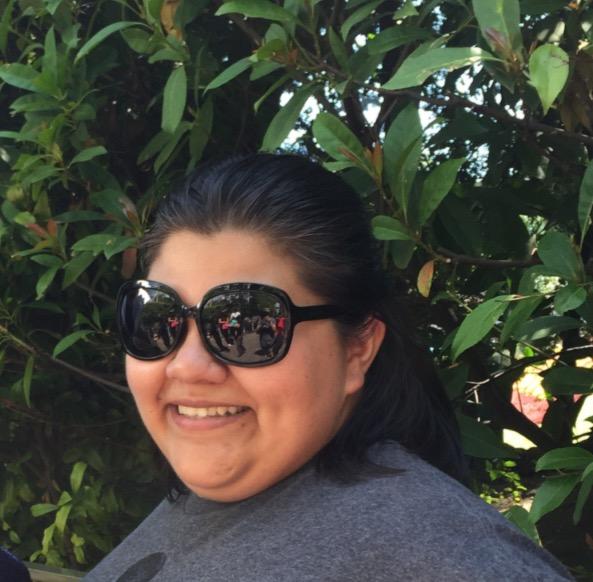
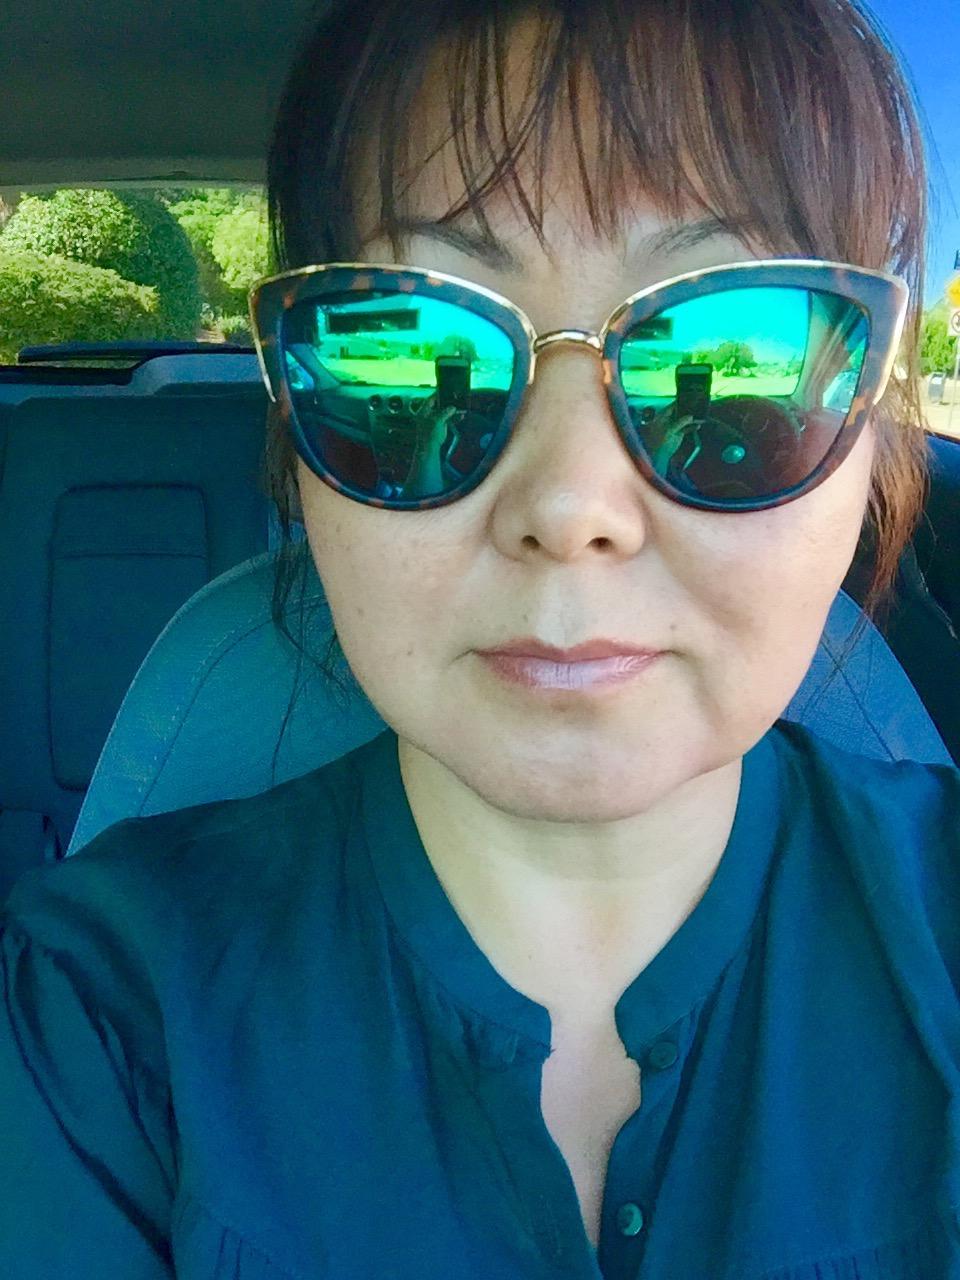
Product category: accessories_sunglasses
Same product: no